Strandherd Drive

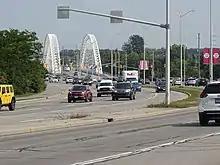
Strandherd Drive looking east from Cresthaven Drive

Strandherd Drive is a major road serving the community of Barrhaven in southwest Ottawa.